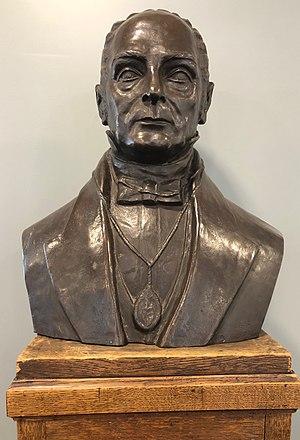
Le buste d'Andrés Bello, illustre écrivain, poète, philologue et éminent juriste vénézuélien et chilien, à l'institut des hautes études de l'Amérique latine.